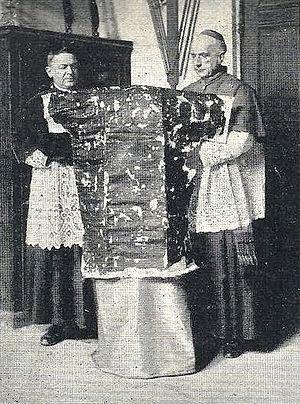
La Sainte Tunique - Mgr Roland-Gosselin et le chanoine Breton
La tunique d’Argenteuil conservée à la basilique Saint-Denys d'Argenteuil est selon la tradition une relique de la Sainte tunique du Christ. Cette tunique inconsutile en laine, de couleur brun pourpre, désormais abîmée et incomplète, aurait été offerte par Charlemagne à l'abbaye d'Argenteuil. Longtemps considérée comme une relique insigne, elle a fait l'objet de nombreuses processions et pèlerinages mais son statut, comme celui du suaire de Turin, a évolué, l'Église se montrant plus prudente et y voit désormais « une icône ».